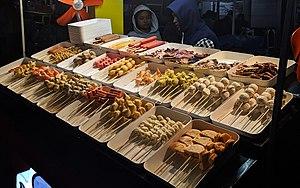
Le lok-lok est un type de fondue chinoise d'origine malaisienne destinée à la cuisine de rue : des brochettes de poisson, de viande ou de légumes, bouillies, frites ou grillées, sont servies avec différentes sauces. Elle est populaire en Malaisie dans des villes comme Penang, Pontaniak et Kuching.